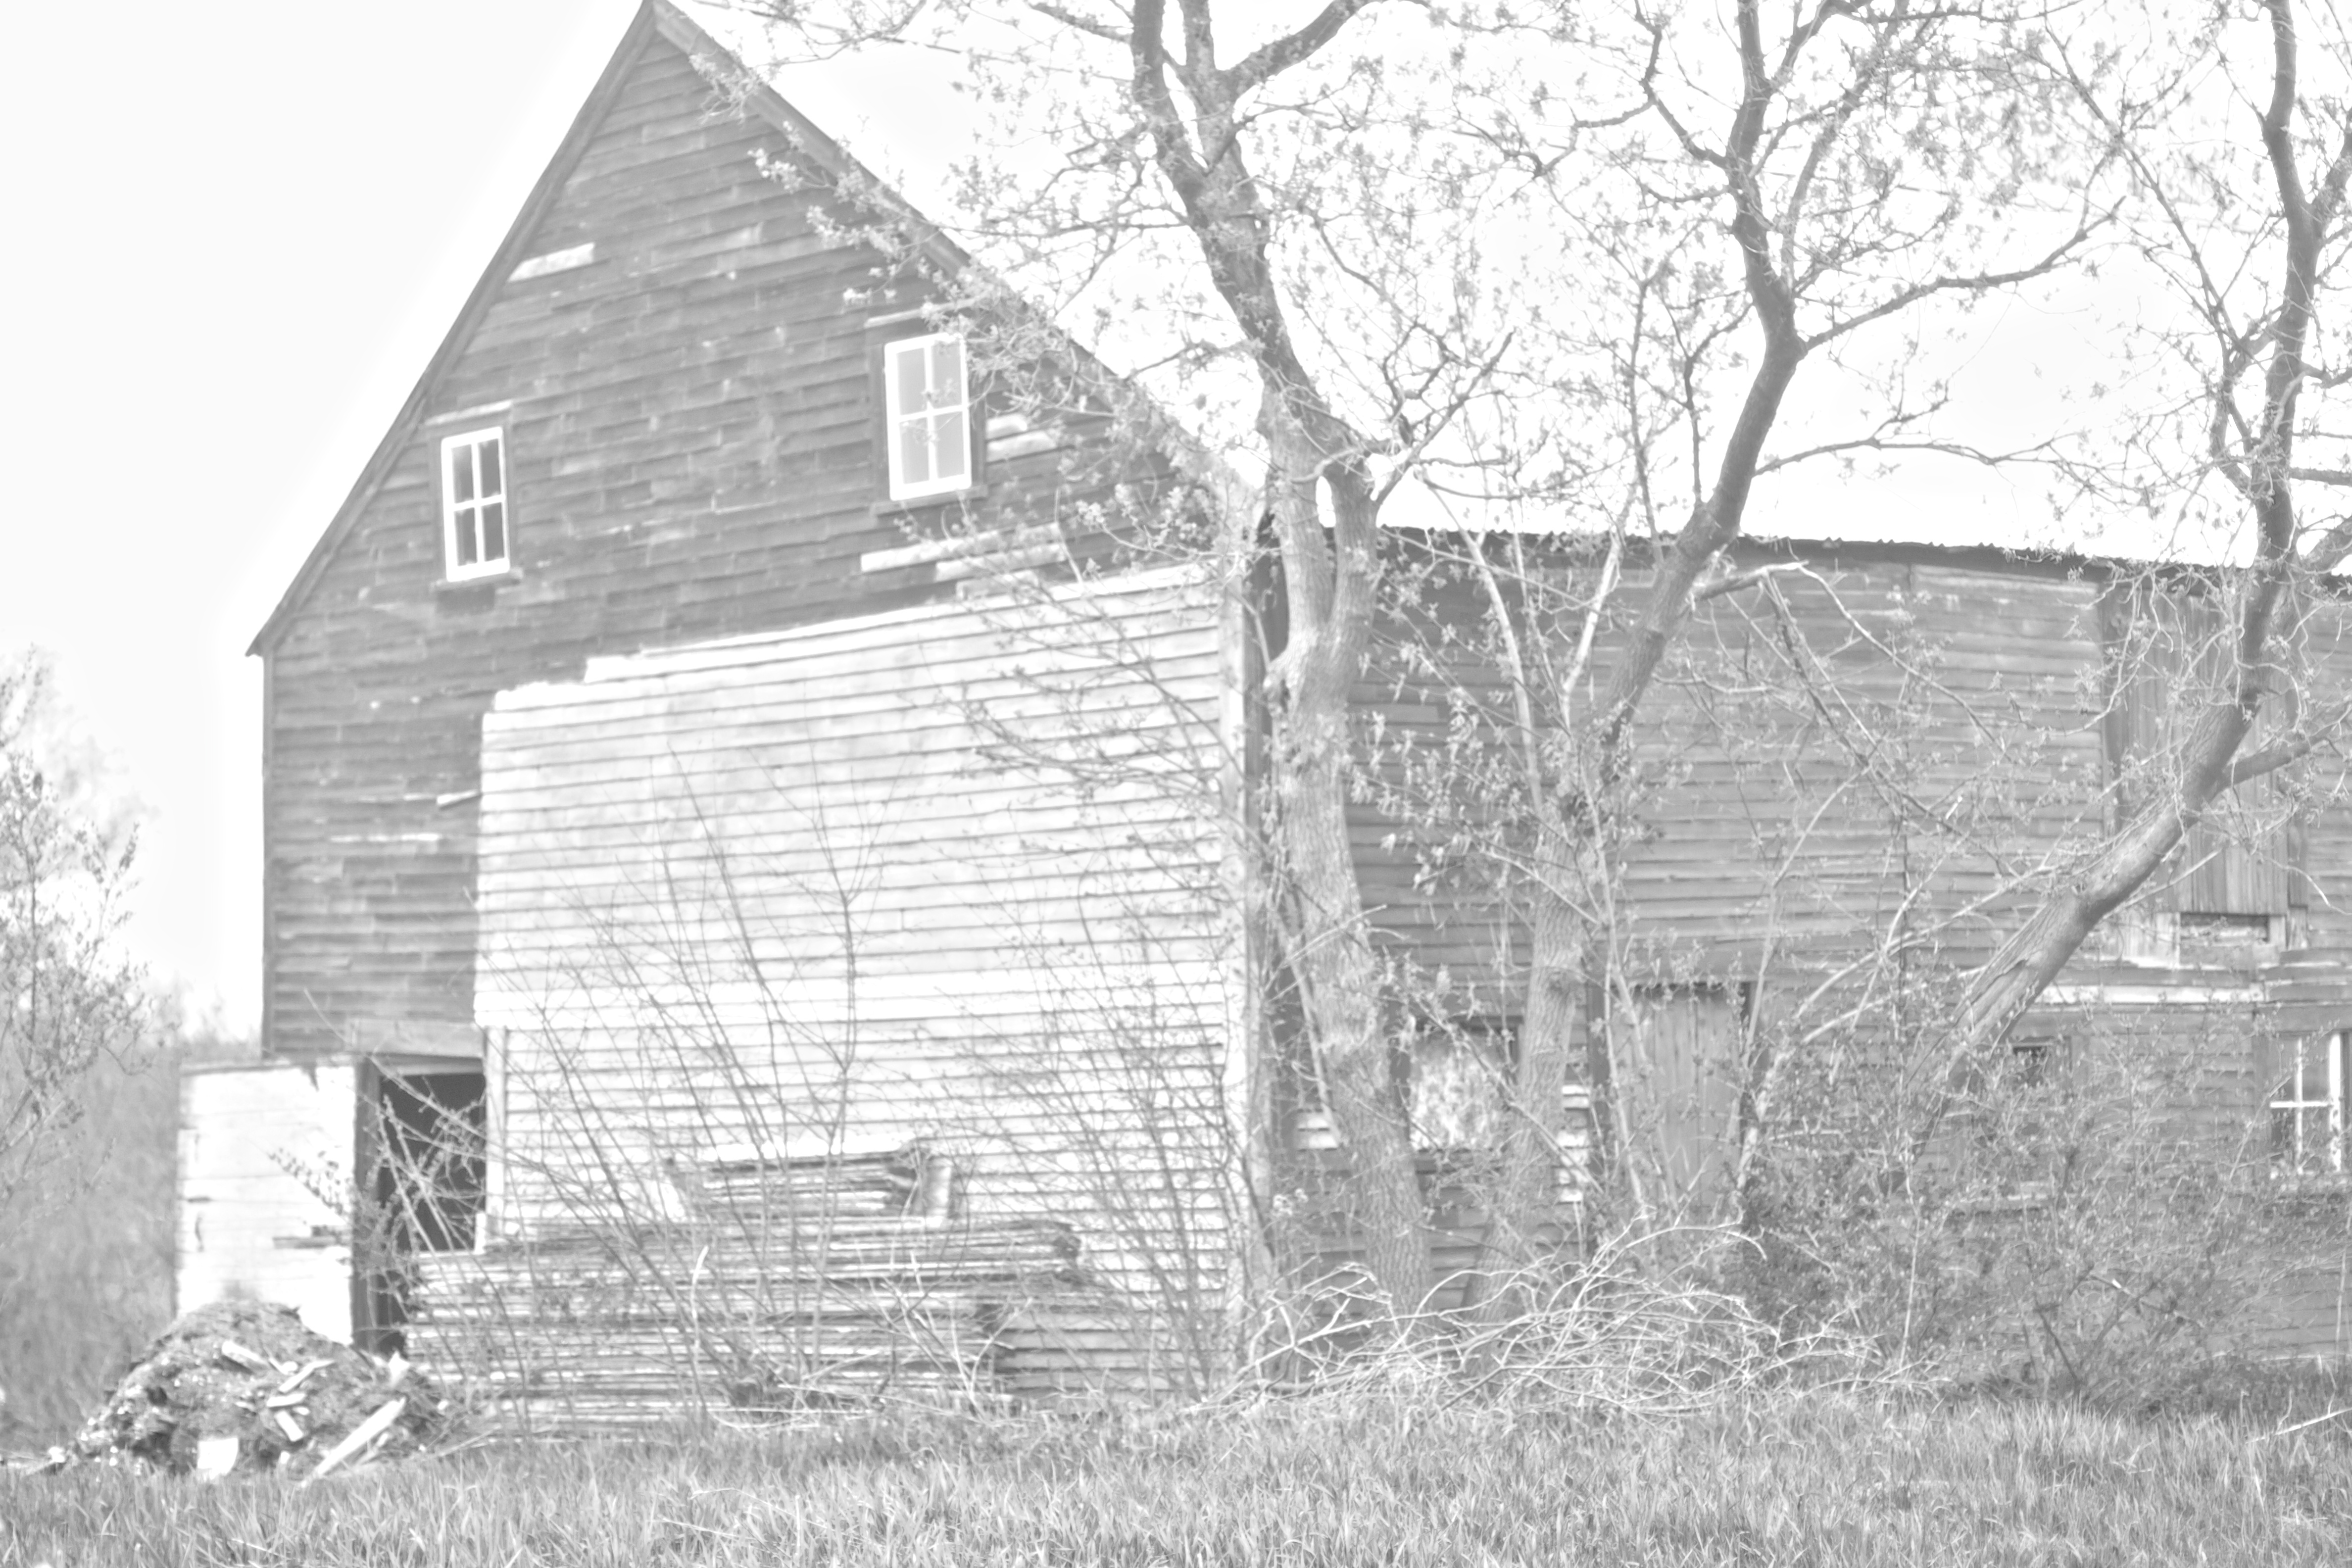
black and white, house, barn, home, shack, cottage, sketch, drawing, history, monochrome photography